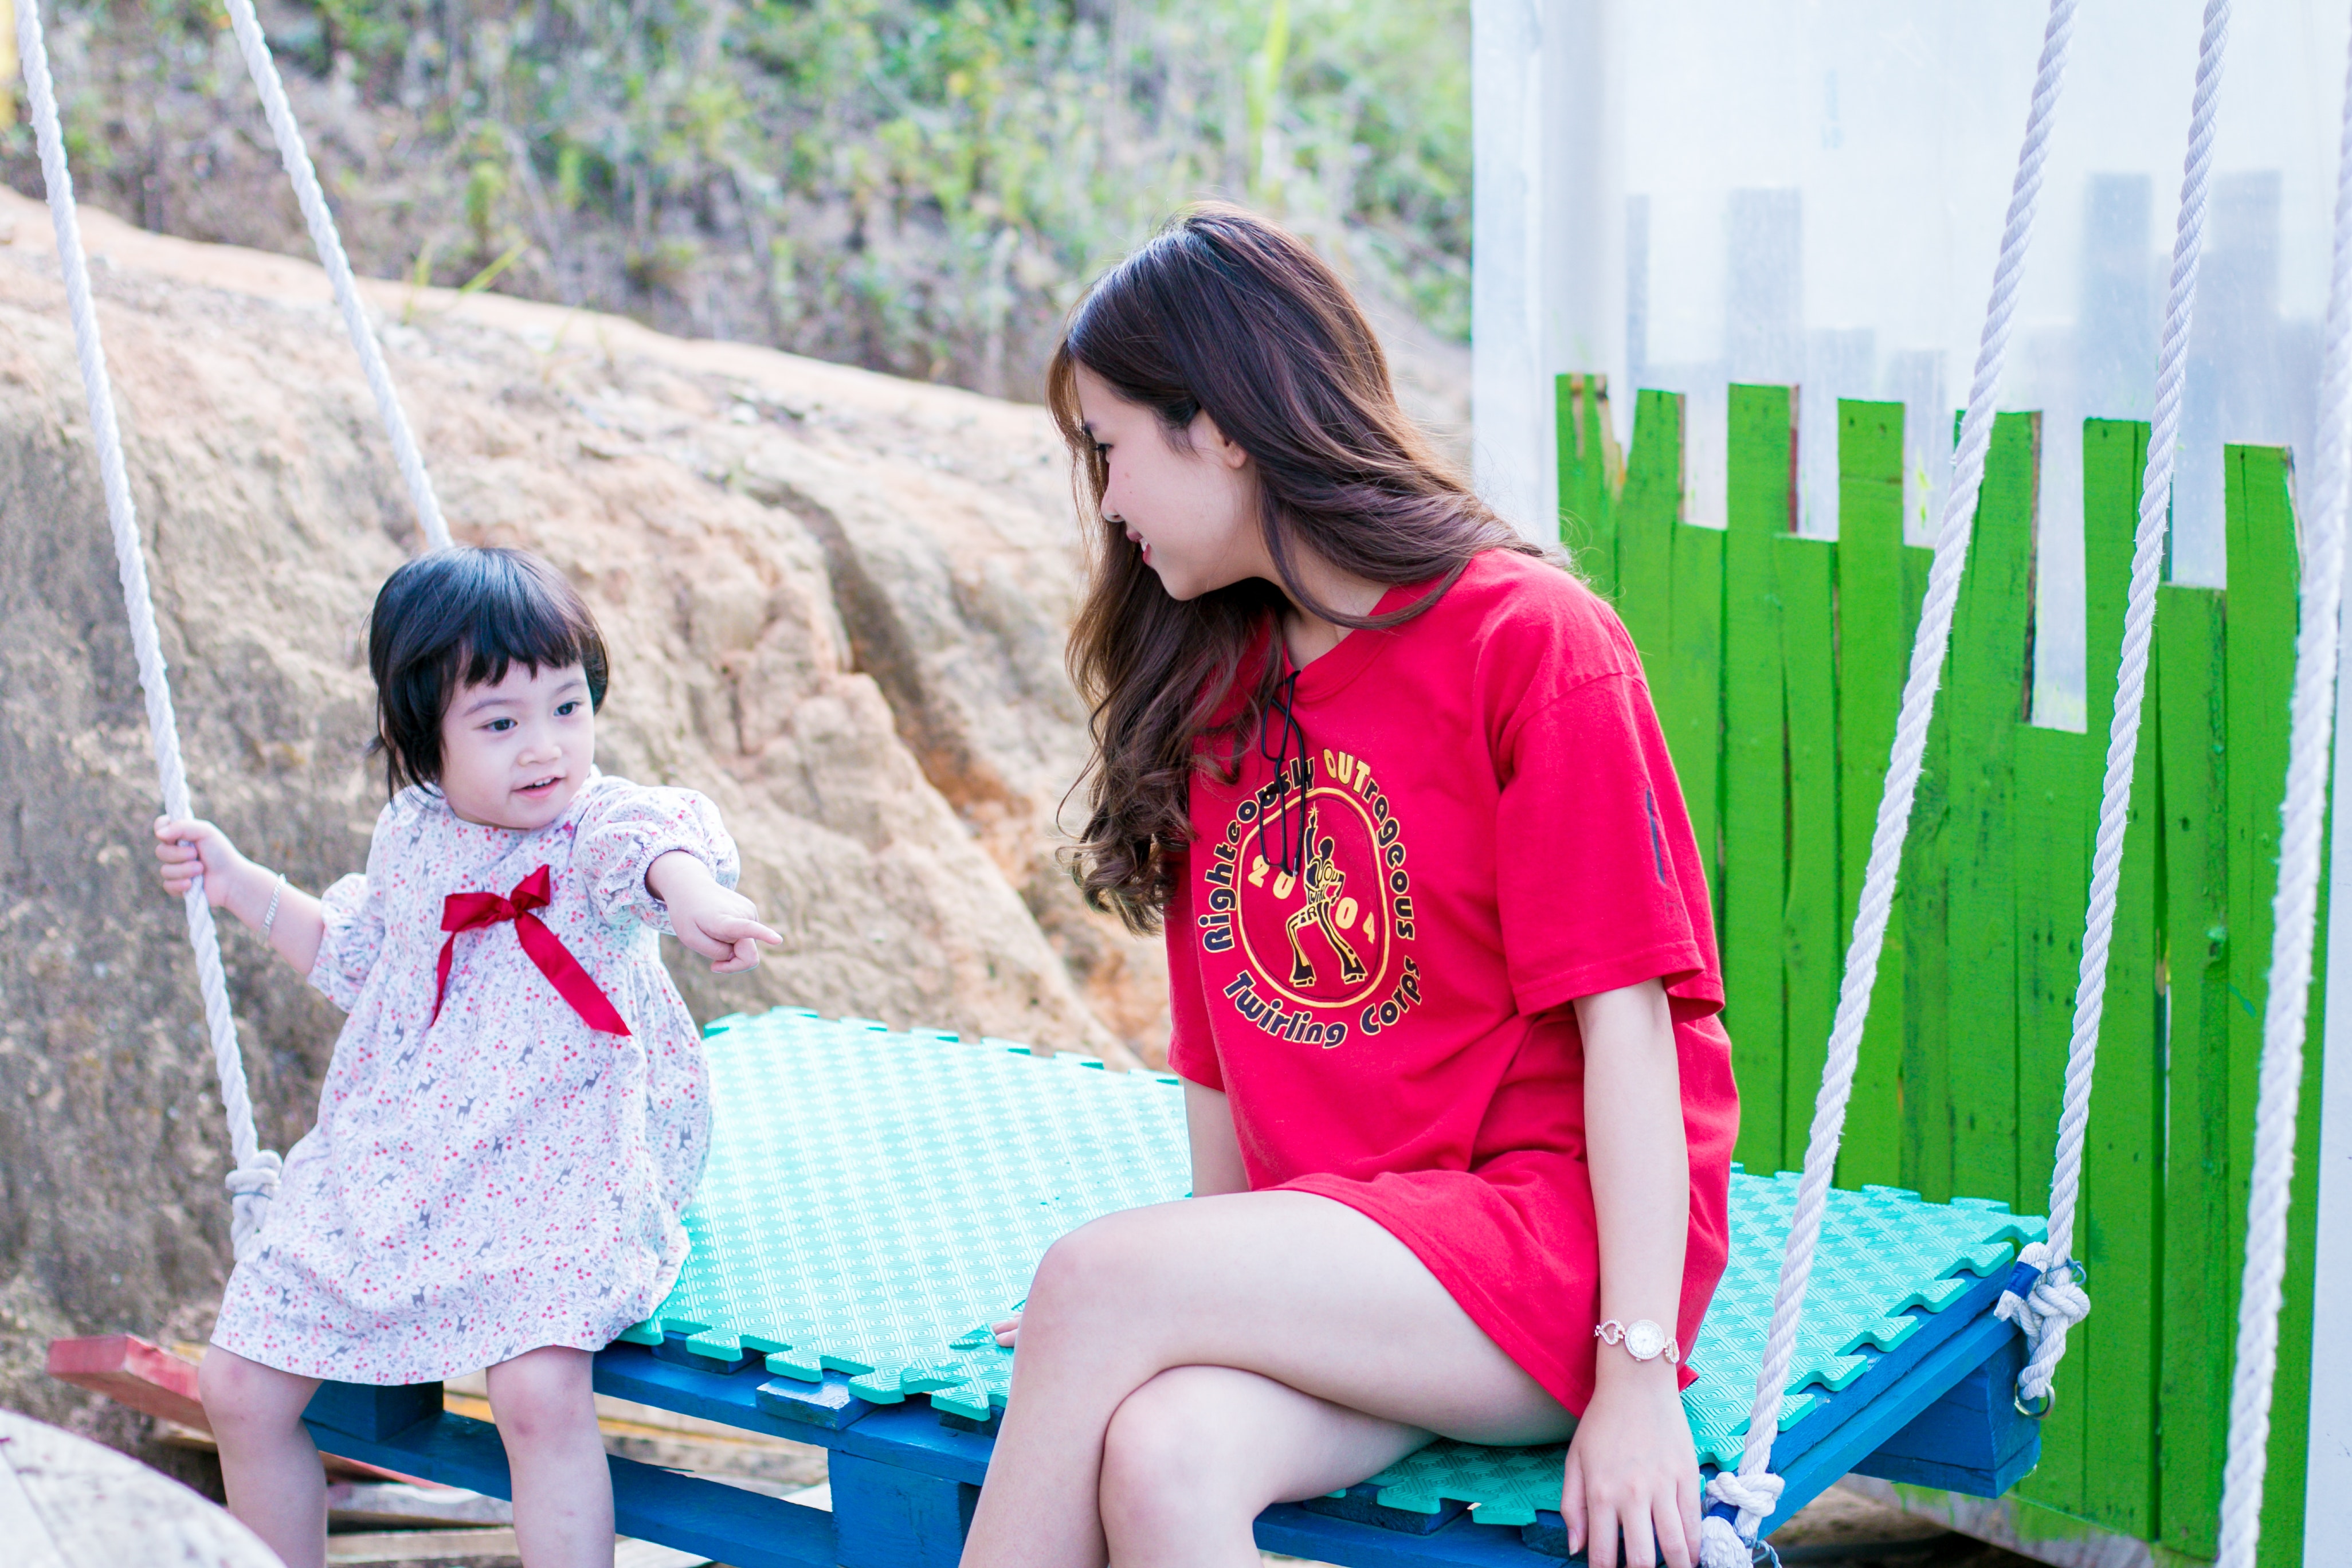
pink, skin, beauty, child, sitting, summer, leg, fashion, photography, recreation, leisure, vacation, happy, plant, play, long hair, thigh, toddler, toy, human leg, black hair